Red Garland

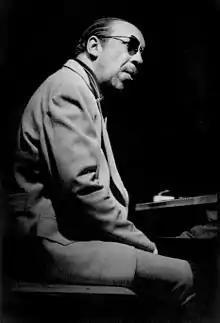
Garland at Keystone Korner jazz club, San Francisco, California, May 1978

William McKinley "Red" Garland Jr. (May 13, 1923 – April 23, 1984) was an American modern jazz pianist. Known for his work as a bandleader and during the 1950s with Miles Davis, Garland helped popularize the block chord style of playing in jazz piano.